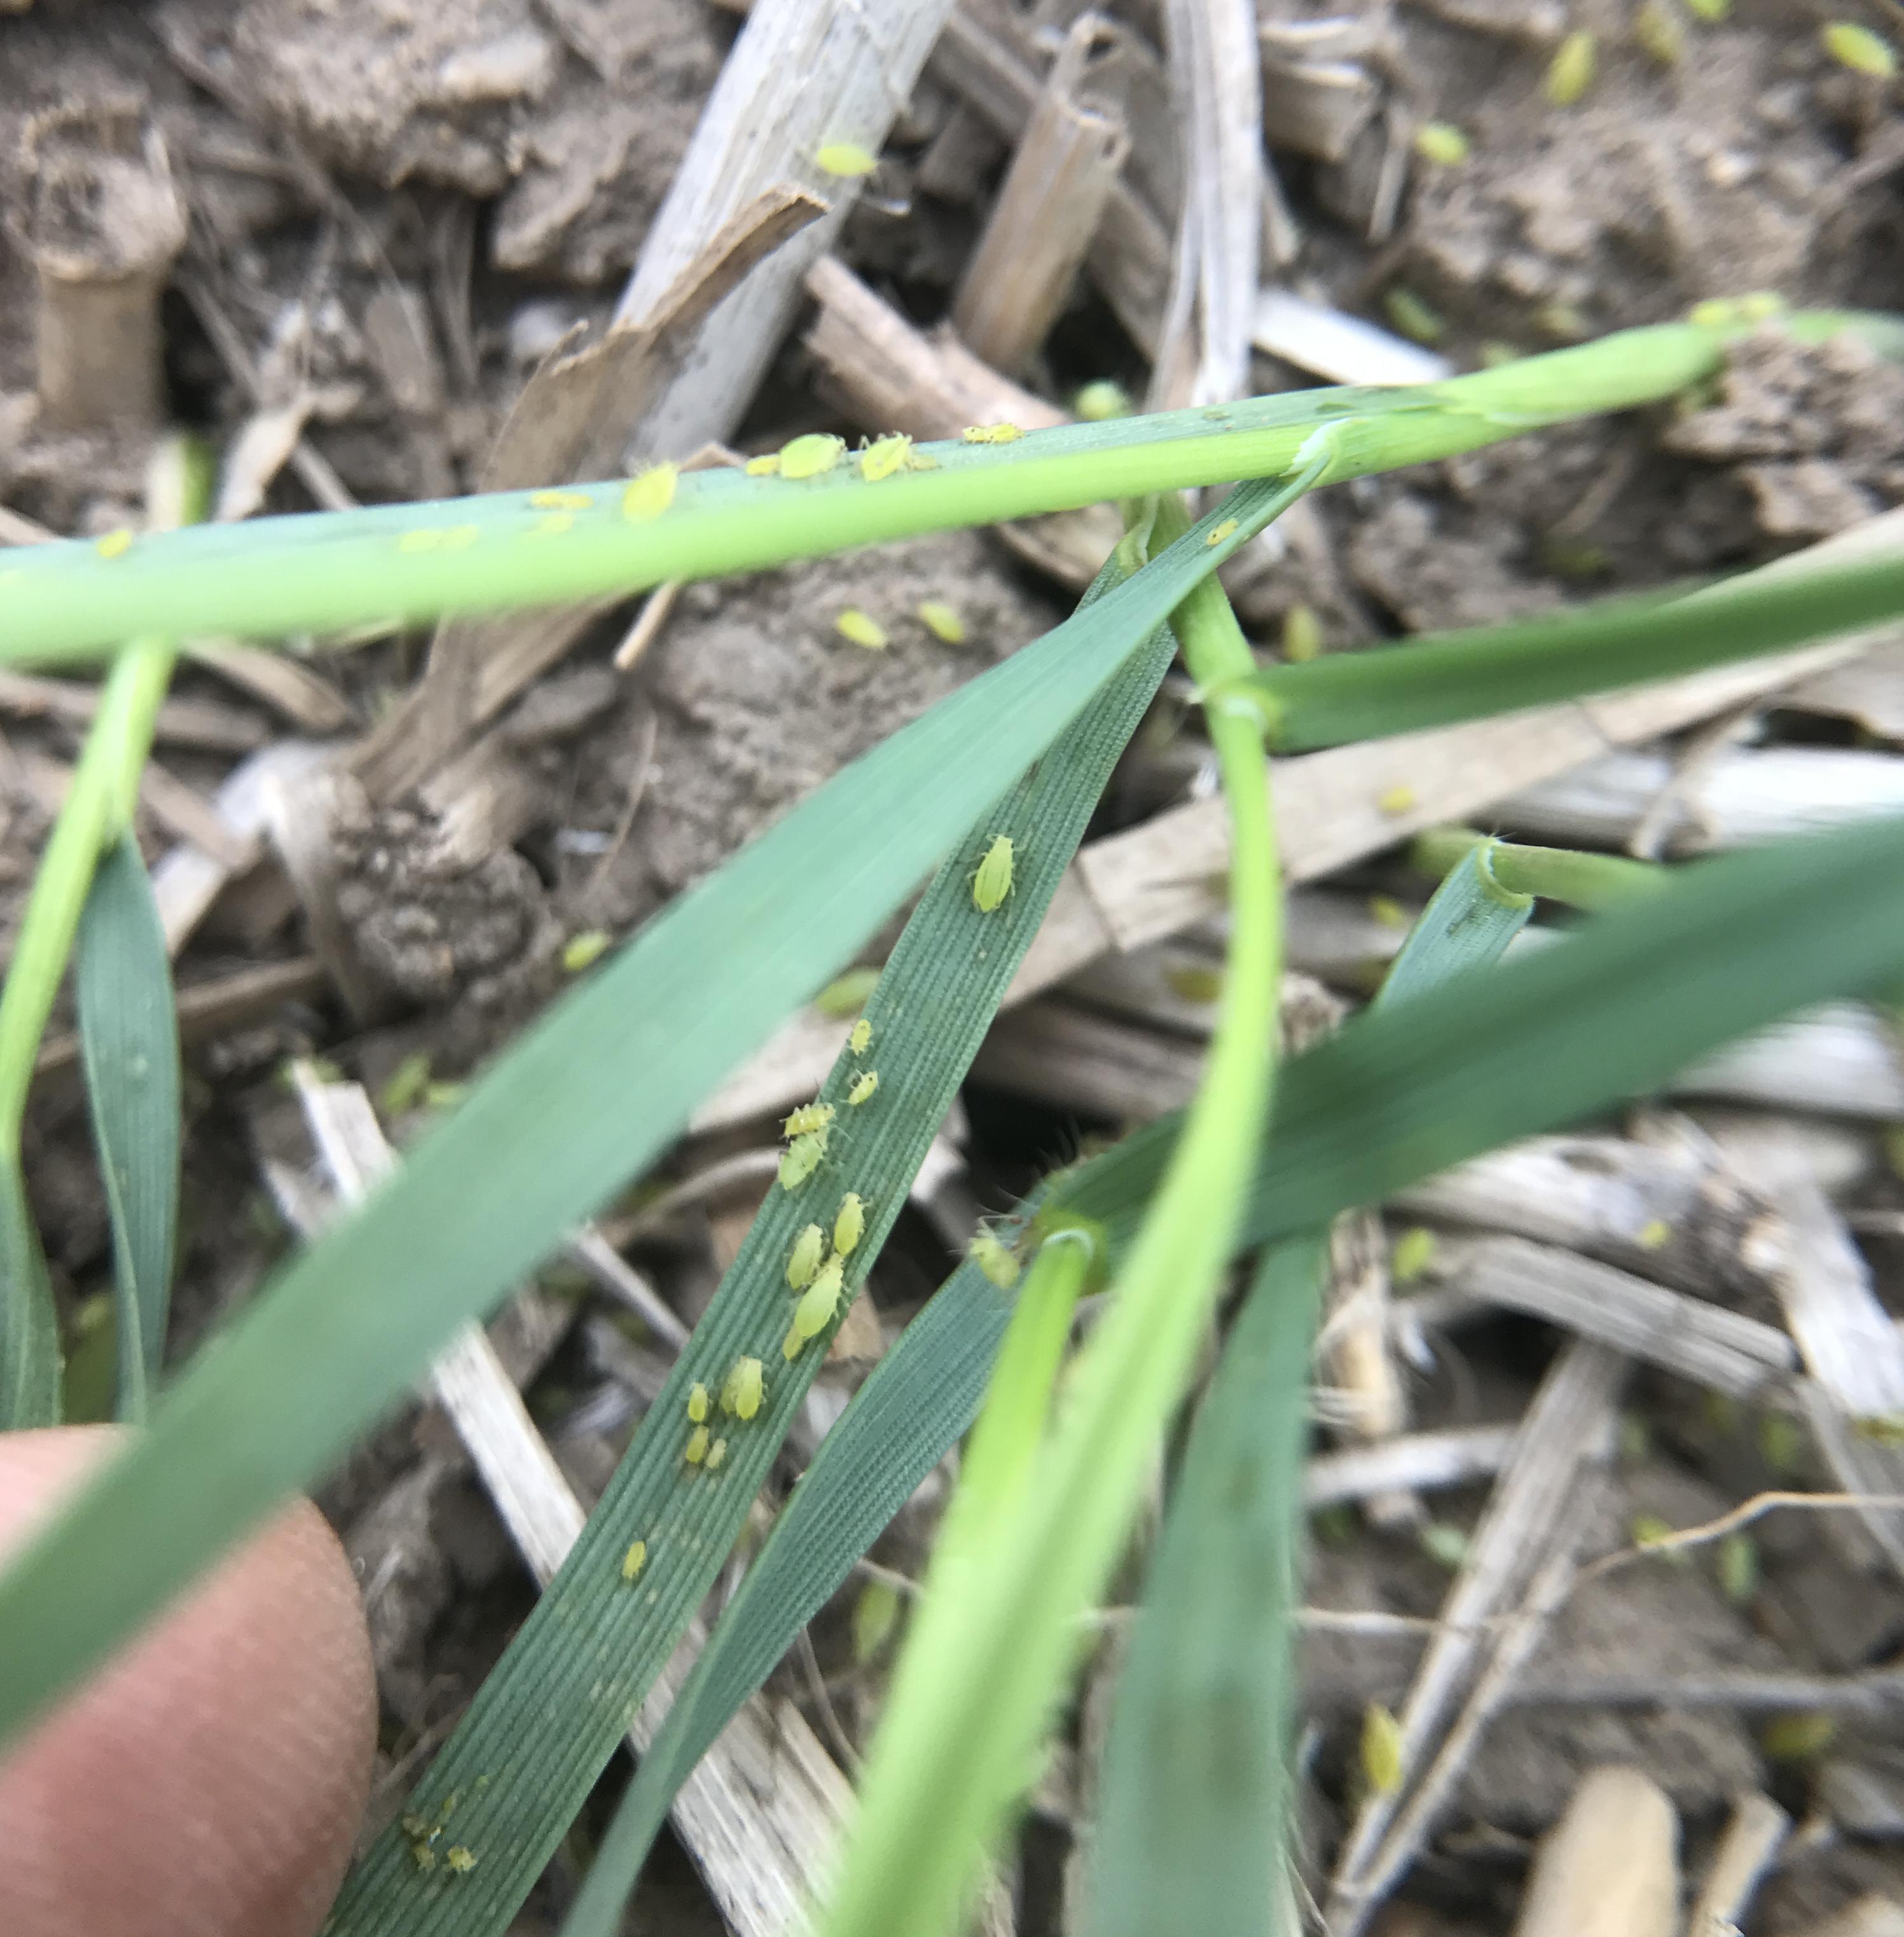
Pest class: cereal_grass_aphid